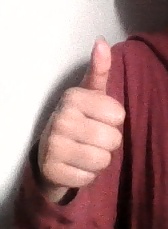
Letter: aleff